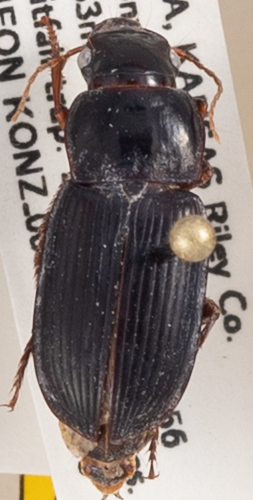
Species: Harpalus paratus
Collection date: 2019-08-26
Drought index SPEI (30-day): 1.766
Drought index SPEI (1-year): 1.85
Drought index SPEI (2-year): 1.038